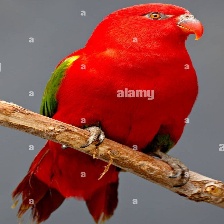
Species: CHATTERING LORY
Scientific name: LORIUS GARRULUS
ImageNet parent category: lorikeet